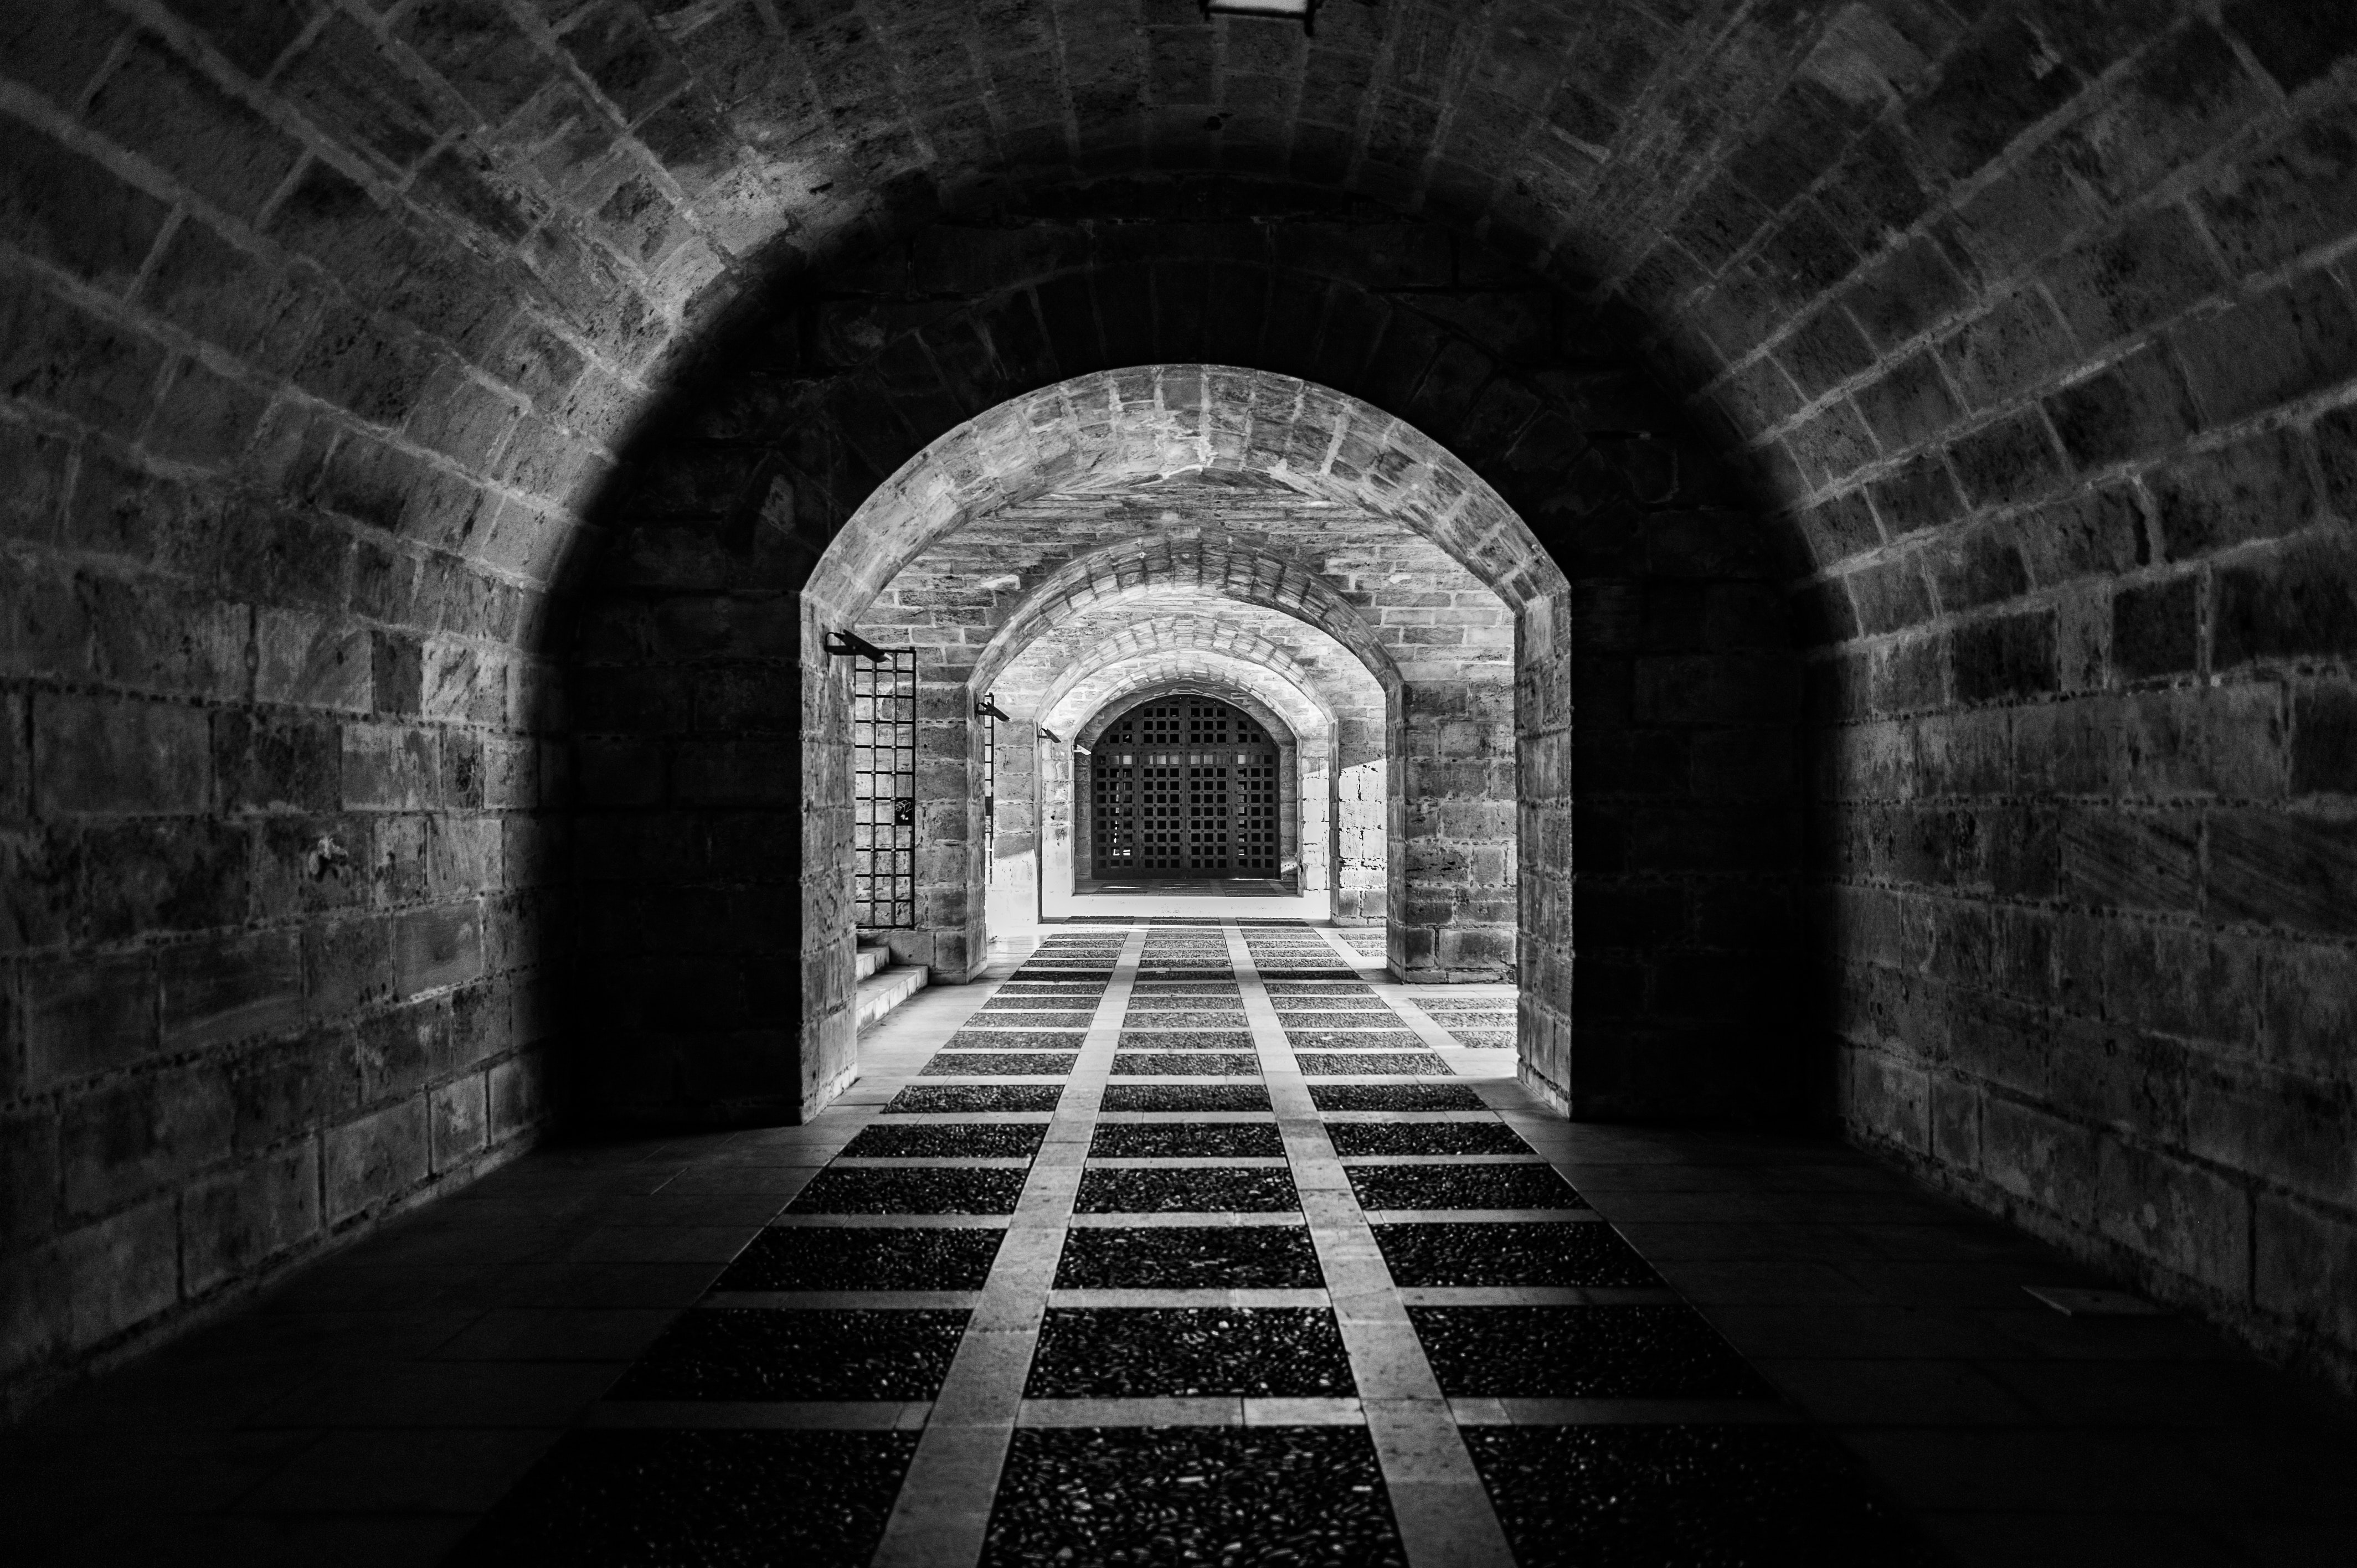
white, black, black and white, arch, monochrome, monochrome photography, architecture, darkness, wall, infrastructure, line, photography, building, tunnel, sky, symmetry, stock photography, crypt, style, shadow, arcade, brick